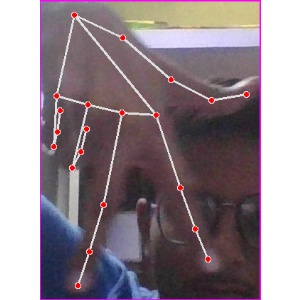
अक्षर: ग